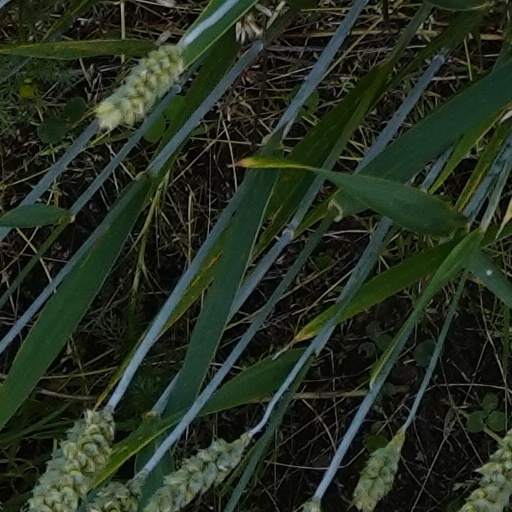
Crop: wheat